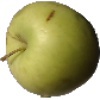
Label: Apple Golden 3